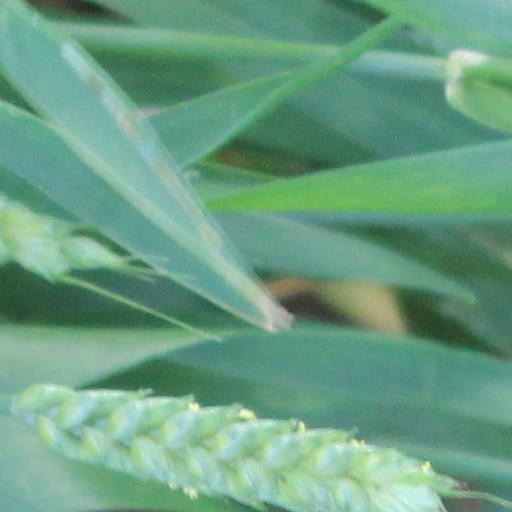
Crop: wheat